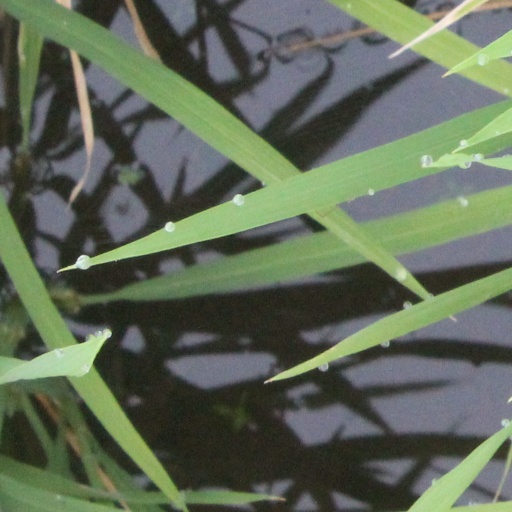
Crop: rice